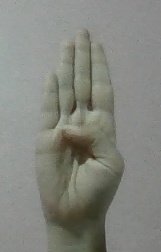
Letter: kaaf